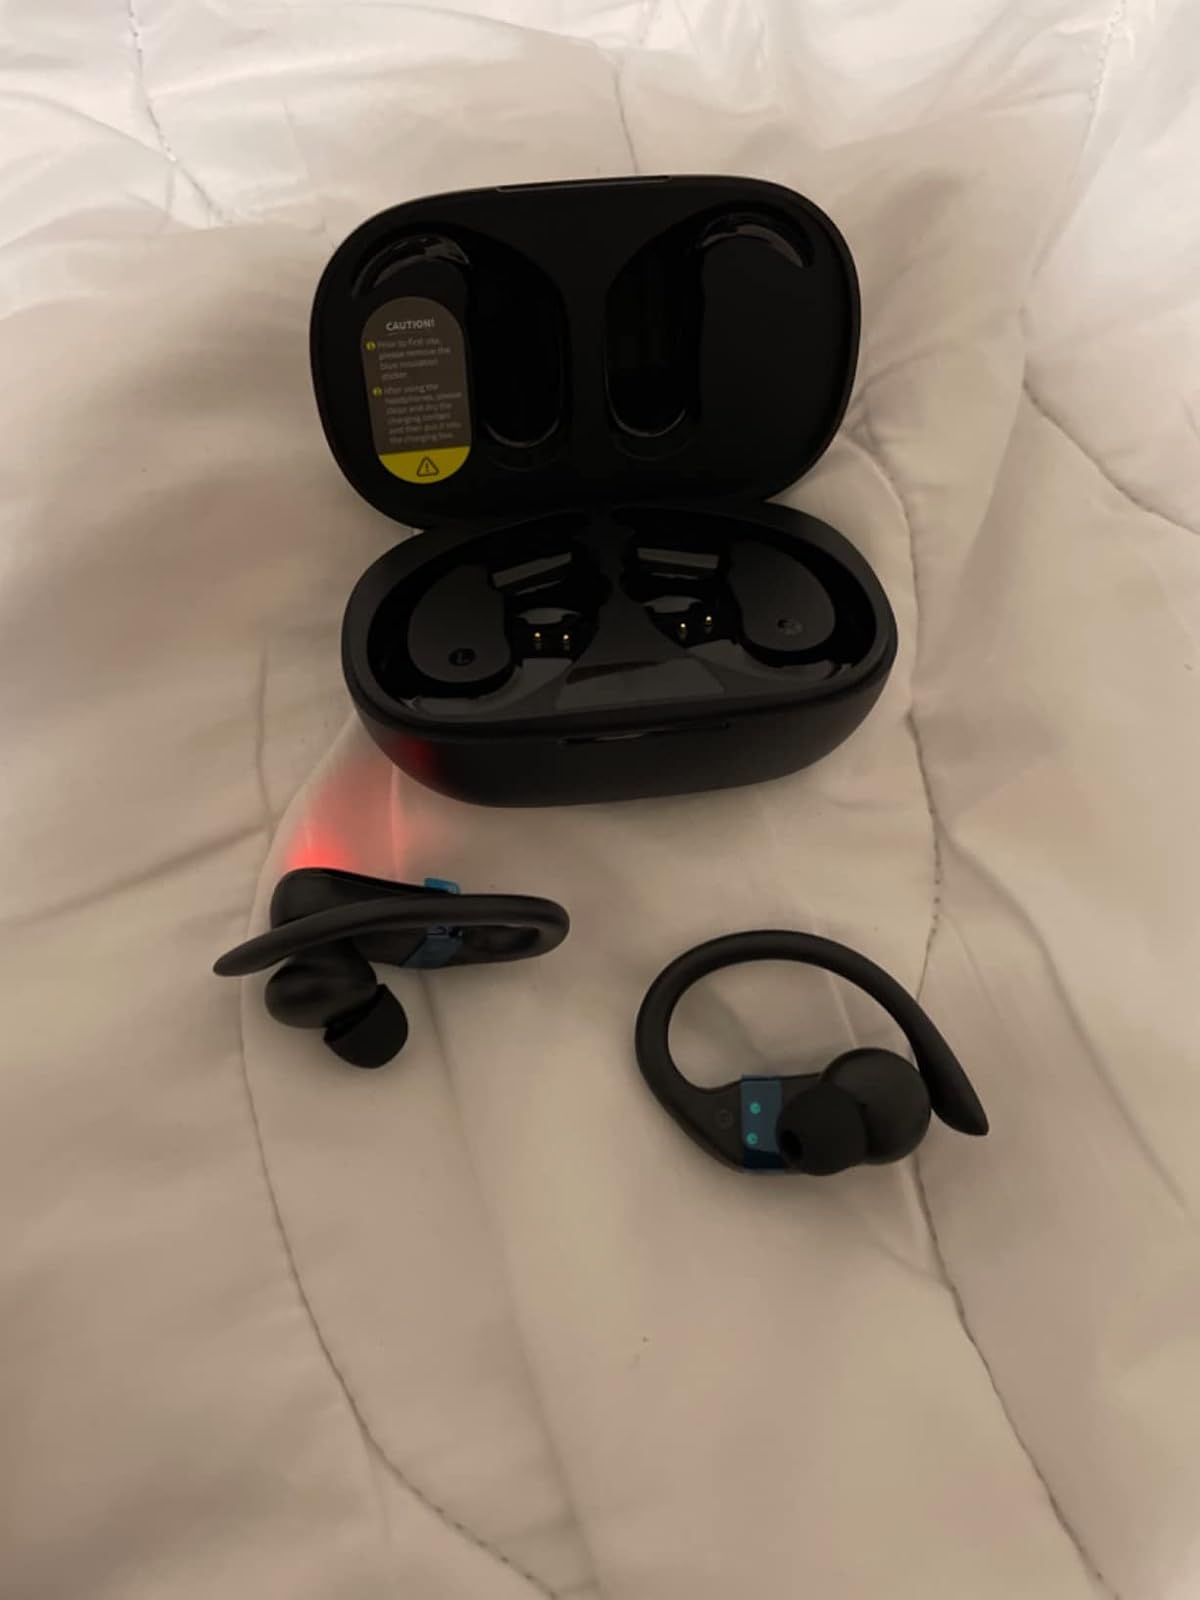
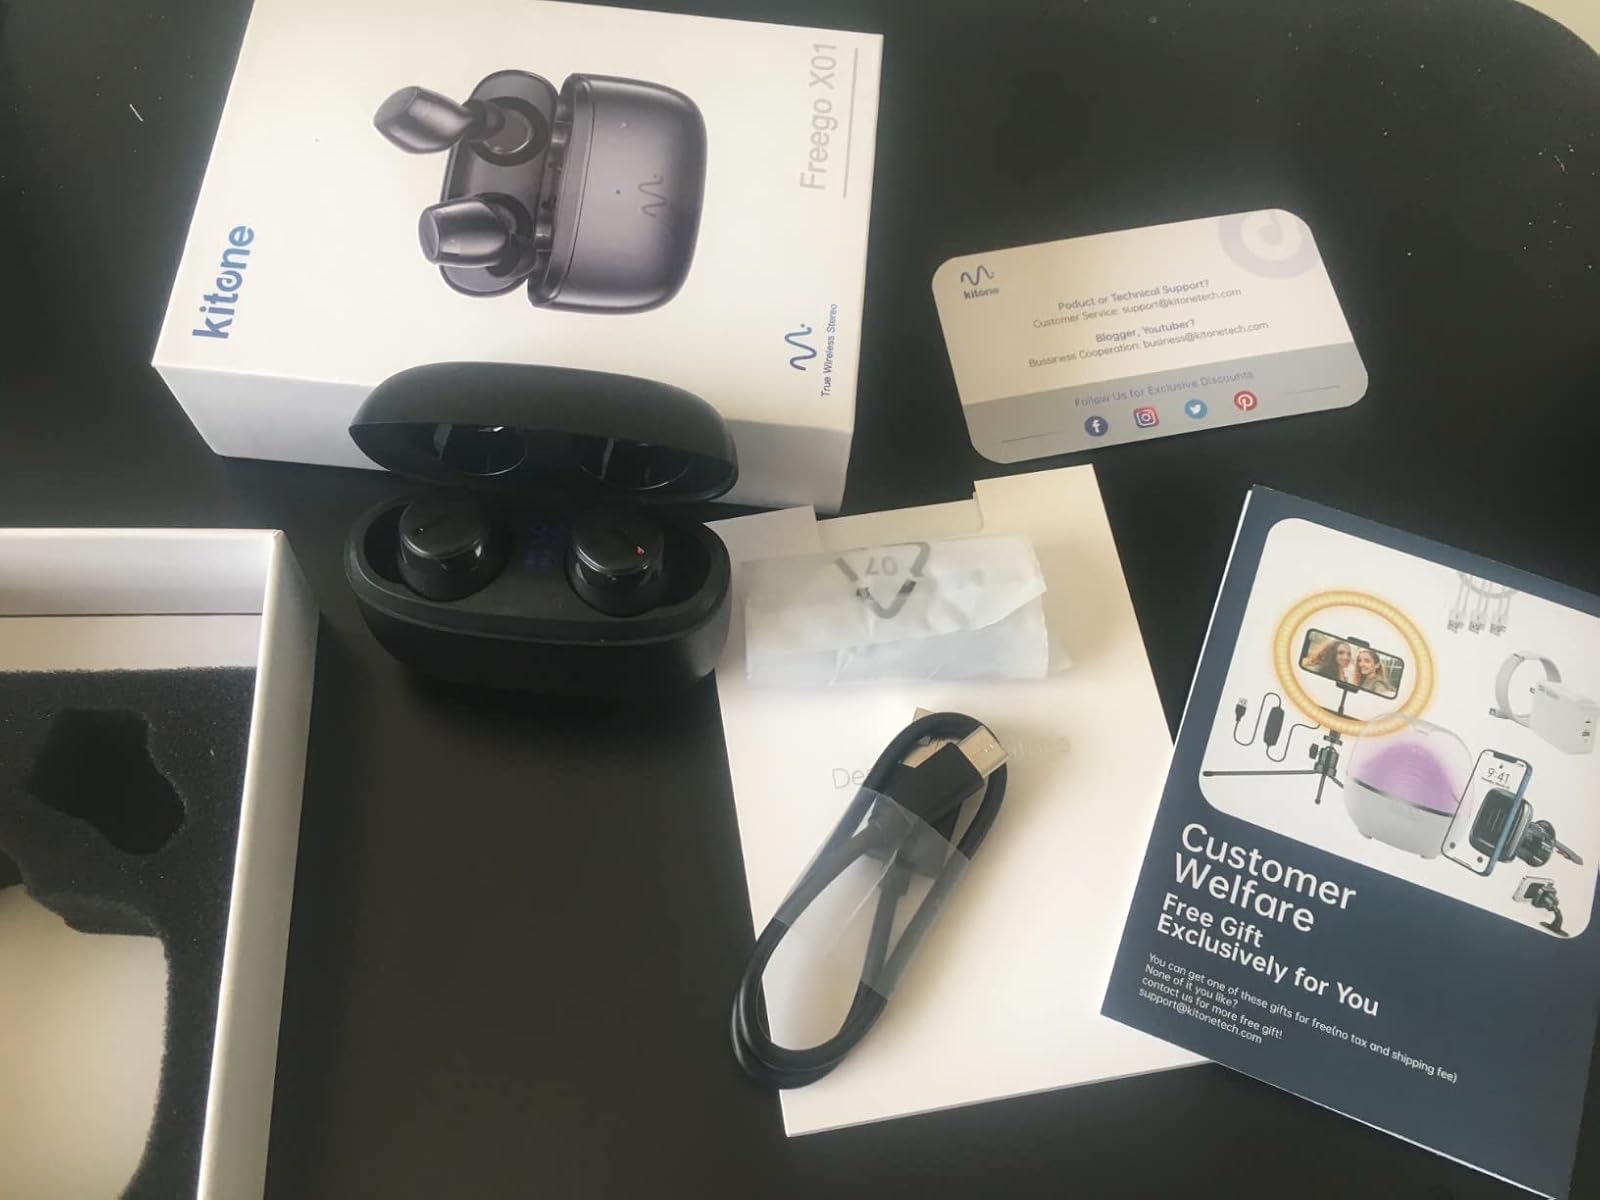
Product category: earbuds
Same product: no